Cipriano Ferrandini

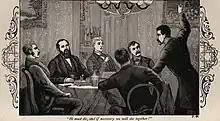
Ferrandini standing as if clutching a dagger. From Allan Pinkerton, The Spy of the Rebellion, 1883, p. 65

Eighteen days before the alleged timing of the terrorist attack on Lincoln, Cypriano Ferrandini appeared before a Congressional Committee investigating rumors that efforts would be made to prevent the President-elect from reaching his inaugural, or if he did manage to get to Washington, seriously disrupt the ceremonies. The committee had been formed at the end of January when the Union appeared to be rapidly dissolving. Ferrandini told the committee the following February that he made his secessionists views very clear and had no problems admitting that he was engaged in applying his military training to a group dedicated to preventing the "Northern Volunteers" from passing through Maryland.